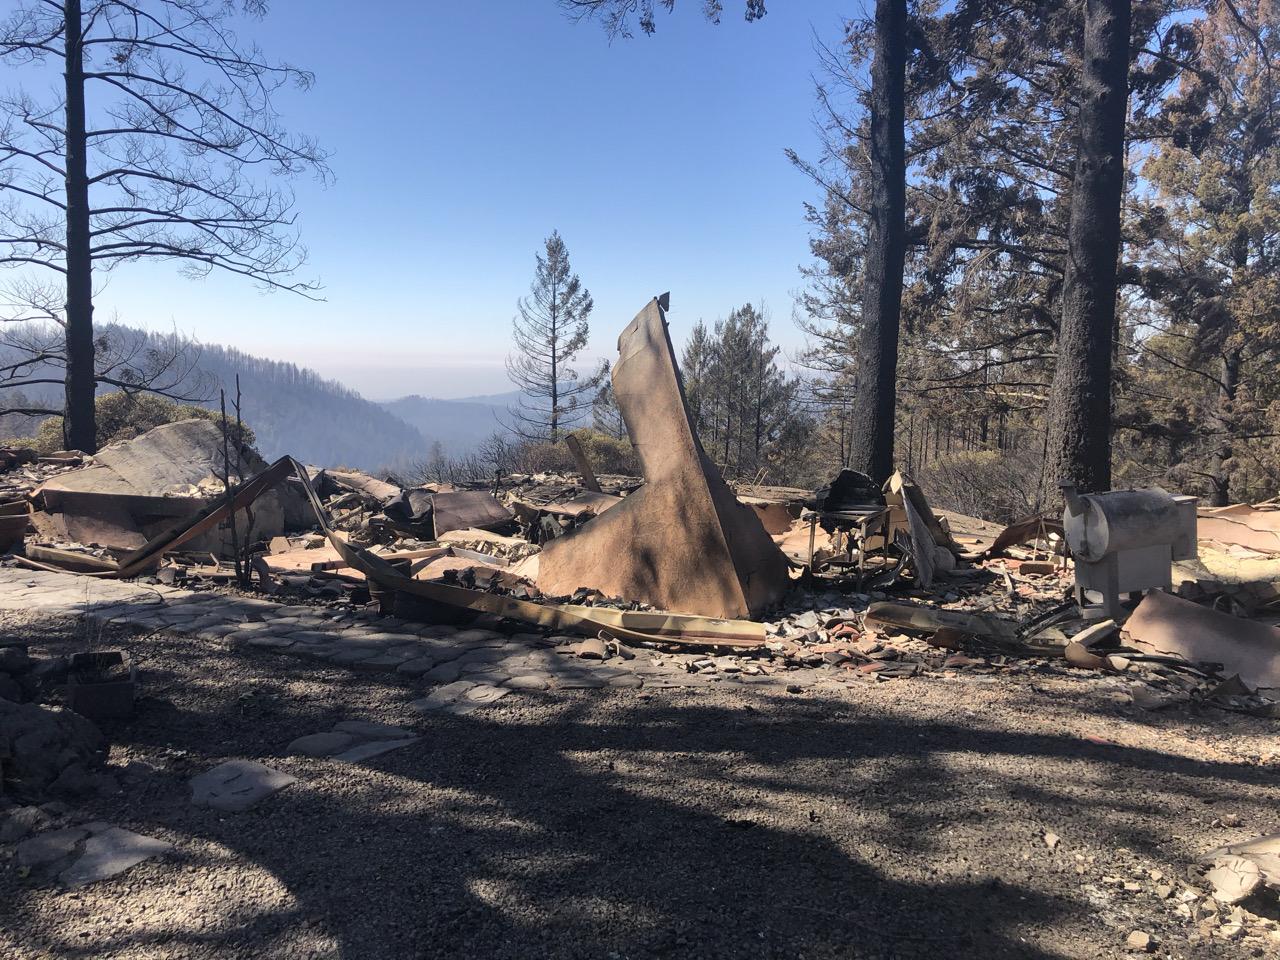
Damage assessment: destroyed